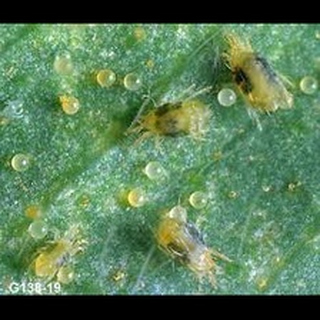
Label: wheat_mite